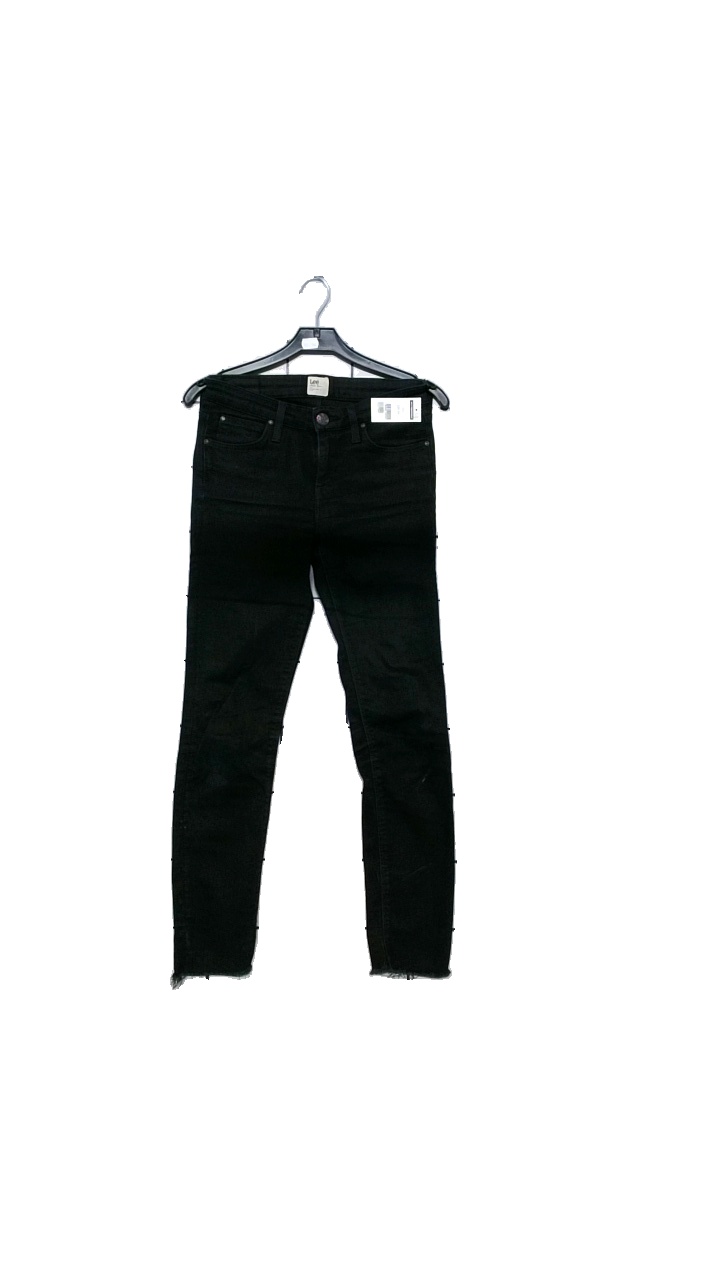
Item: Jeans (Unisex)
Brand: Lee
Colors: Black
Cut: Tight
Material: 74% cotton, 24% polyamide, 2% elastane
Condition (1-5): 4
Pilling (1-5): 4
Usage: Reuse
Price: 150-250